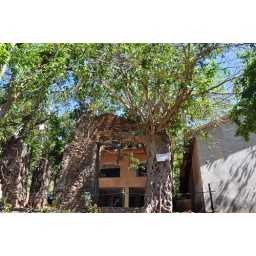
banyan tree and wall become one over time